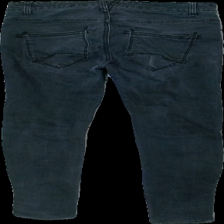
View: back
Type: Jeans
Category: Children
Brand: Not in the list
Brand text on label: Vintage knox
Colors: Black
Material: unknown
Cut: Tight
Size: 158
Season: All
Trend: Denim
Damage: damaged hem
Damage location: bottom left
Price range: 50-100
Recommended usage: Reuse
Description: black jeans with distressing and holes